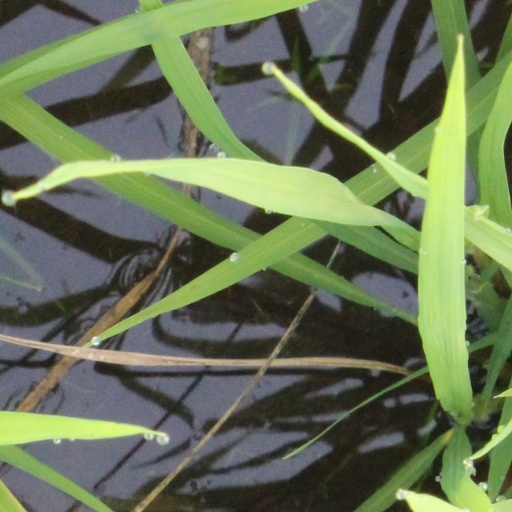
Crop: rice